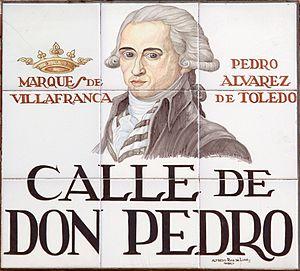
Plaque de Calle de Don Pedro (rue, (district du Centre) de Madrid (Espagne).